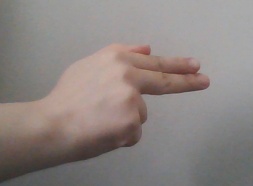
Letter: ghain